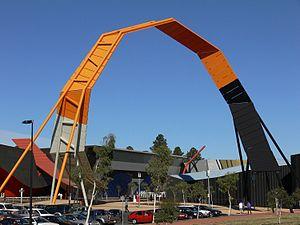
Canberra /kanbɛʁa/ est la capitale de l'Australie et du Territoire de la capitale australienne. La ville est située à l'extrémité sud du territoire de la capitale, à 280 kilomètres au sud-ouest de Sydney et à 680 km au nord-est de Melbourne. Le site de Canberra a été choisi comme capitale australienne en 1908 ; ce choix fut un compromis entre les deux villes rivales de Sydney et Melbourne, les deux plus grandes villes d'Australie. Le terme de « canberra » désigne un « lieu de rassemblement » en ngunnawal, la langue aborigène locale.